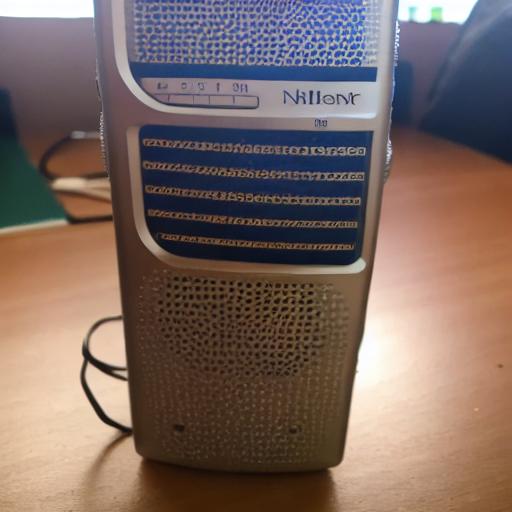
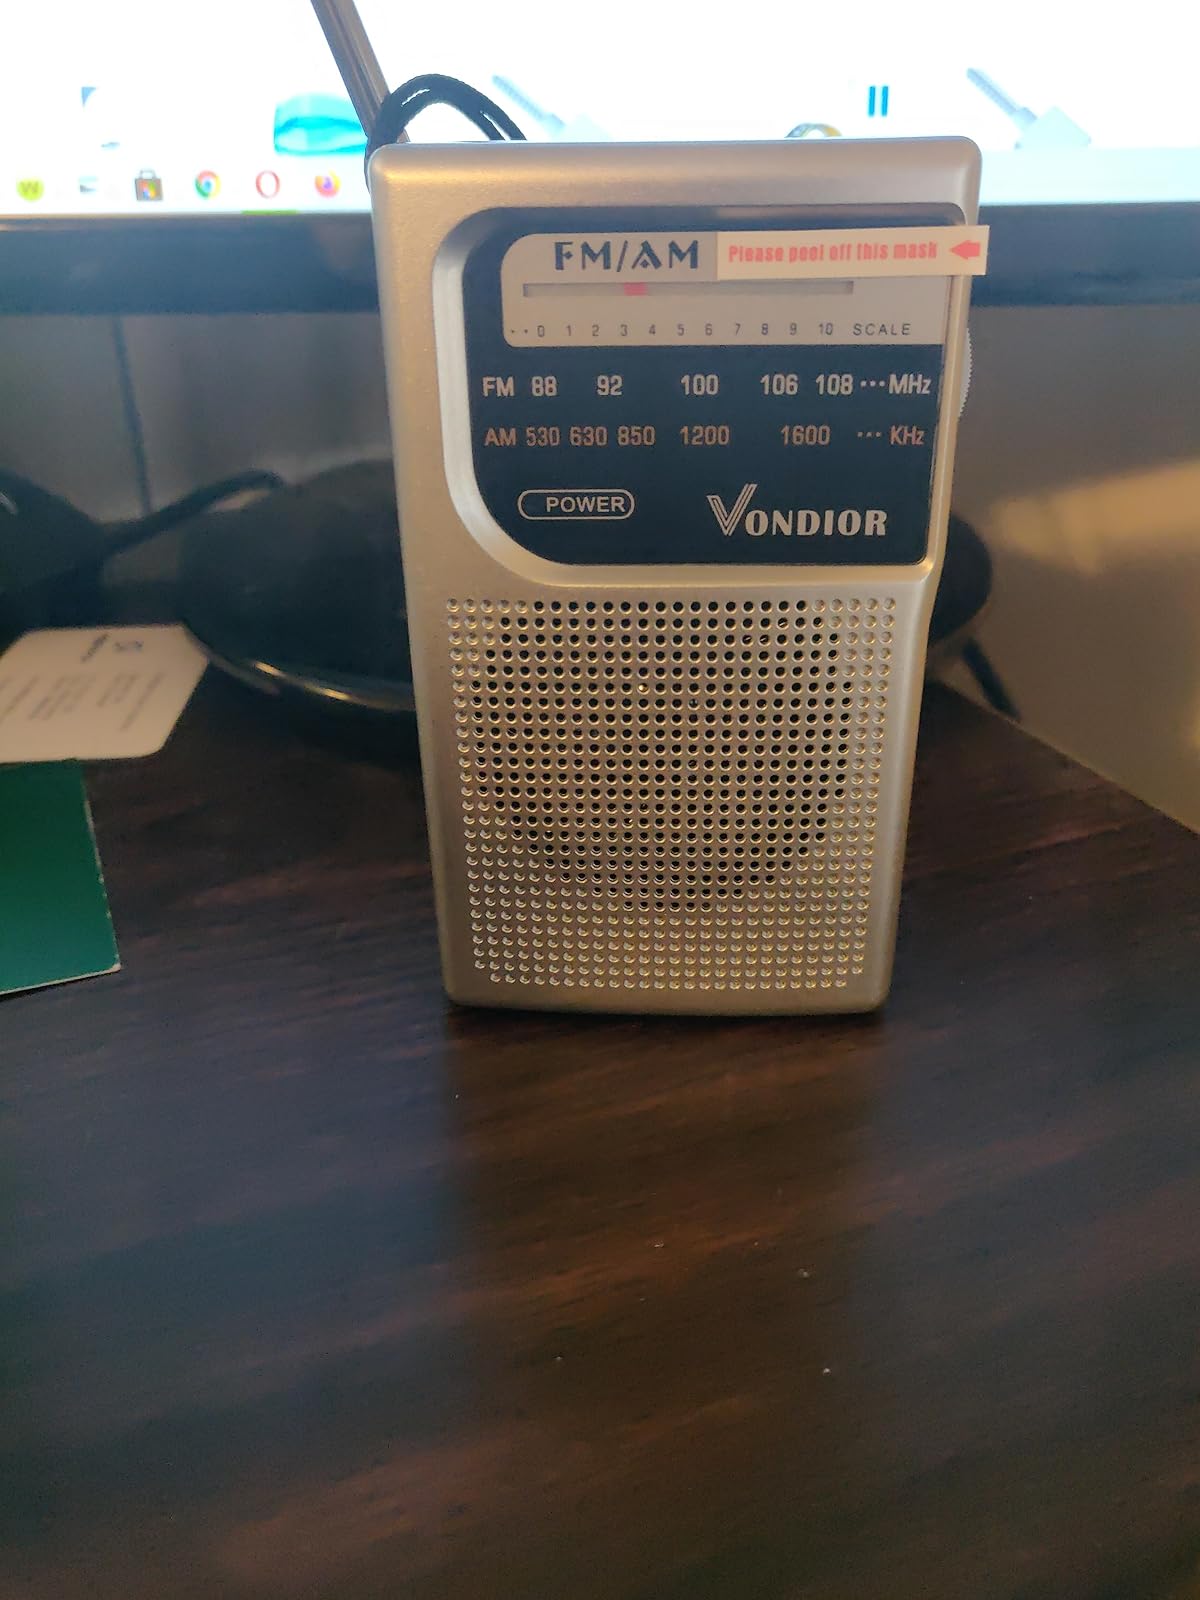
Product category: radio
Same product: no